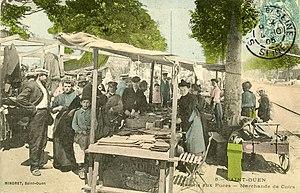
Saint-Ouen: Marché aux Puces
Le marché aux puces de Saint-Ouen désigne à la fois un quartier et un ensemble de marchés de la ville de Saint-Ouen-sur-Seine, en bordure de Paris. Les différents marchés regroupent près de 2 000 marchands et s'étendent sur 7 hectares. Ils proposent principalement des articles d'antiquité mais aussi des vêtements et des articles de vide-grenier. Il s'agit du premier marché de l'art et de l'antiquité du monde, avec 5 millions de visiteurs par an.